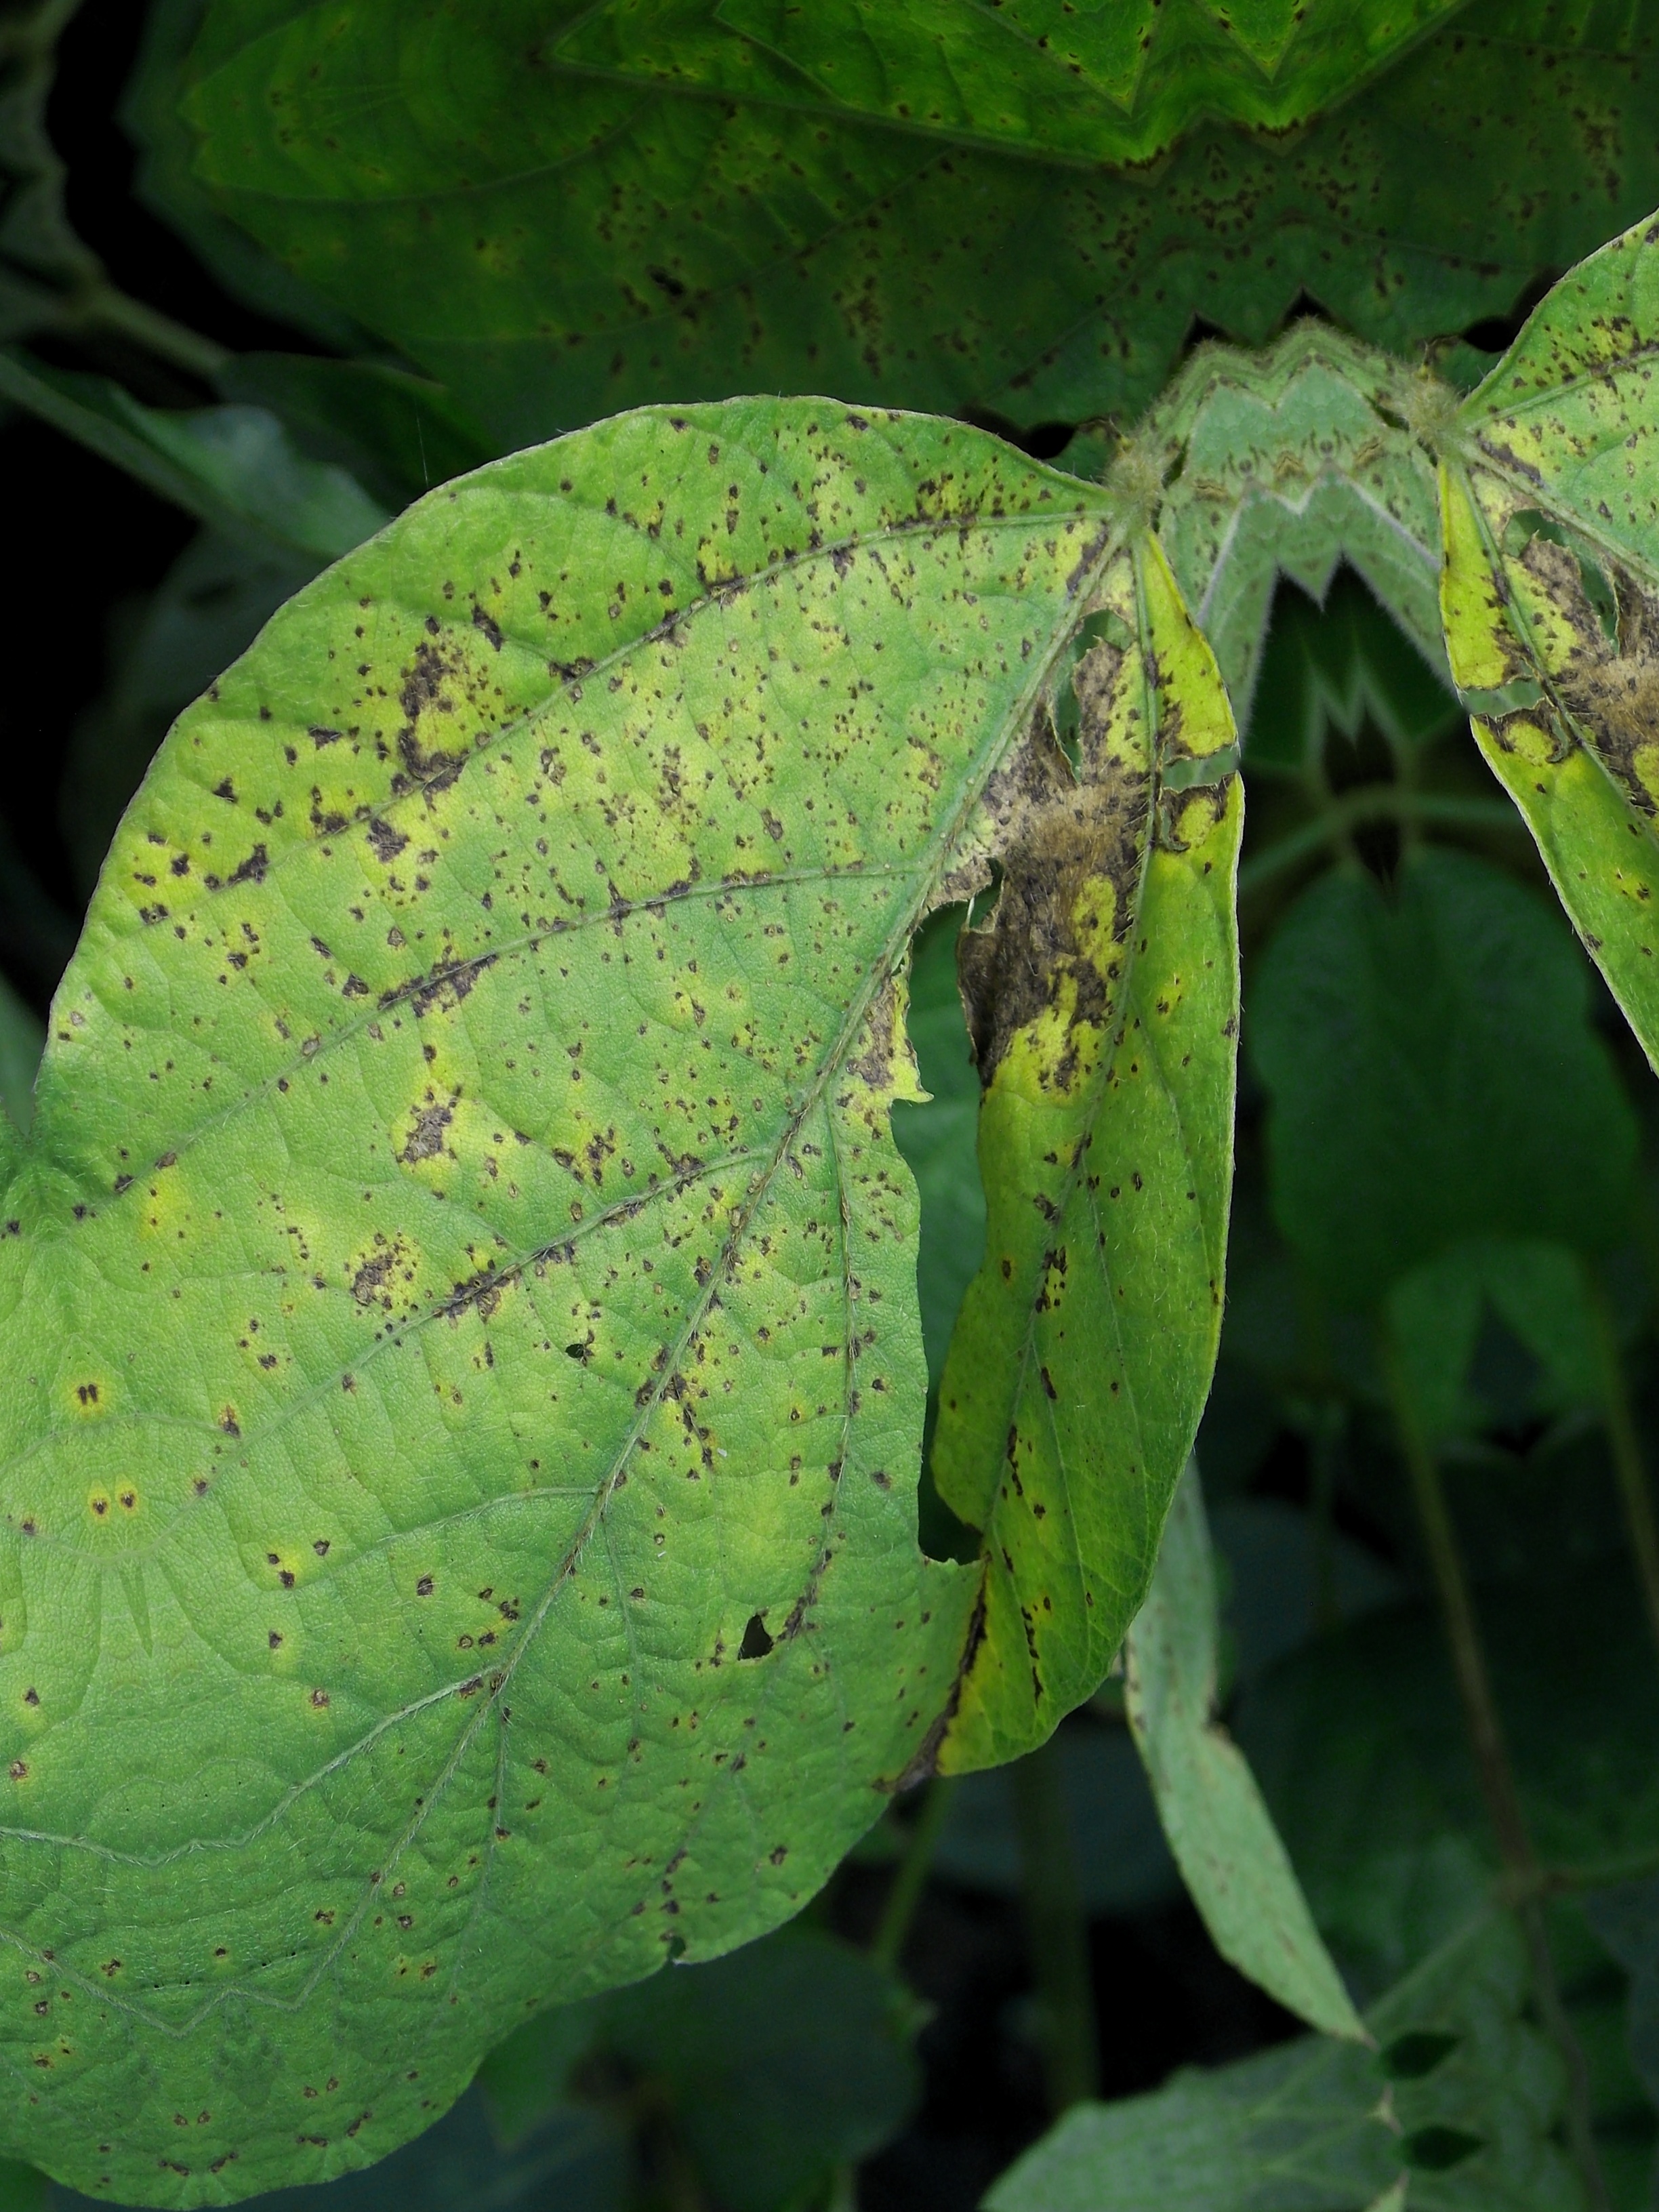
Label: Disease